Júlio Delamare Aquatics Centre

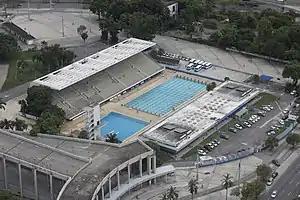
Rio de Janeiro - Júlio Delamare Aquatics Centre

Júlio Delamare Aquatics Centre is located in the Maracanã neighbourhood of Rio de Janeiro, Brazil. It is one of the main swimming facilities in Rio and opened in 1978. It was named after the sports journalist Júlio Delamare, a supporter of its creation, who died five years before its inauguration. He died on the Varig Flight 820, in France. The plane caught on fire, causing it to crash.